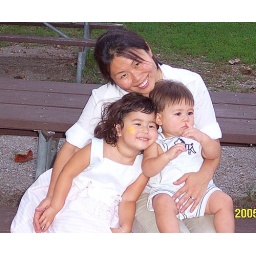
noah fotenos naomi fotenos saori fotenos pick nose at tower grove park table by bp filed underother